List of Kyokushin practitioners

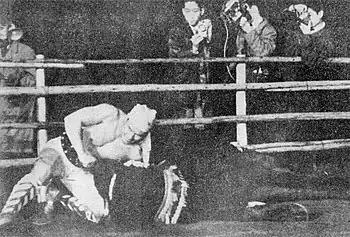
Kyokushinkaikan founder Masutatsu Oyama fighting a bull at the Denen Coliseum in 1956.

This is a list of highly notable practitioners of Kyokushin Karate.